Kyeok Sul Do

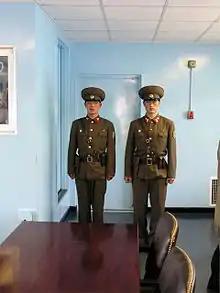
Kyeok Sul Do is generally associated with North Korean military personnel.

Kyeok Sul Do (Hangul: 격술도), also often romanized as Gjogsul, is a martial art created in Democratic People's Republic of Korea (i.e. North Korea) that is practised primarily in the Korean People's Army and its intelligence agencies.